George Foster Herben

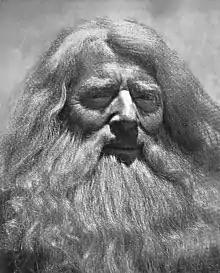
Herben's 1943 photograph "Silver Patriarch"

Herben married Beatrice Slayton, also a doctor who worked at a sanitarium, on 20 June 1918. The ceremony was at her family's Twitchell Lake summer house, with his father officiating. They had two children, Muriel Lewis and Foster Herben. George Herben had a long-time interest in radio, and studied photography at one point; in 1943 "The American Annual of Photography" published his photograph "Silver Patriach". He died of a heart attack on 17 March 1966, his 73rd birthday.